S. Barry Cooper

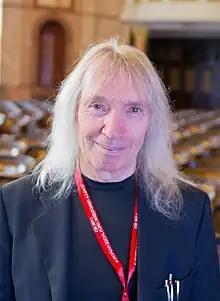

S. Barry Cooper (9 October 1943 – 26 October 2015) was an English mathematician and computability theorist. He was a professor of pure mathematics at the University of Leeds.